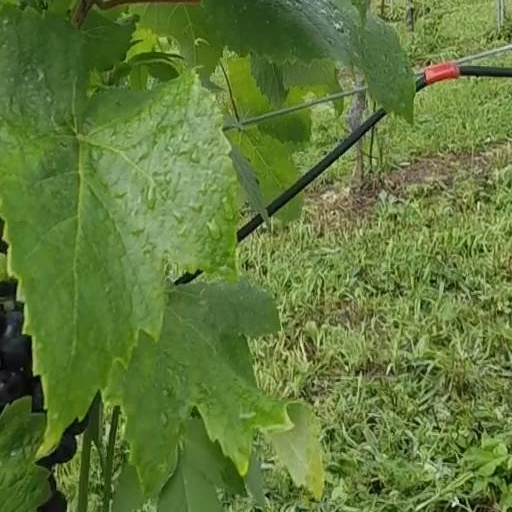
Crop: grape